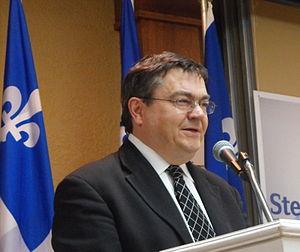
Le député bloquiste de la circonscription canadienne de Montmagny—L'Islet—Kamouraska—Rivière-du-Loup, Paul Crête.
Paul Crête est un administrateur et homme politique québécois.
Montmagny—L'Islet—Kamouraska—Rivière-du-Loup est une circonscription électorale fédérale canadienne située au Québec. Établie en 2003, elle est représentée à la Chambre des communes par Bernard Généreux depuis les élections fédérales de 2015.